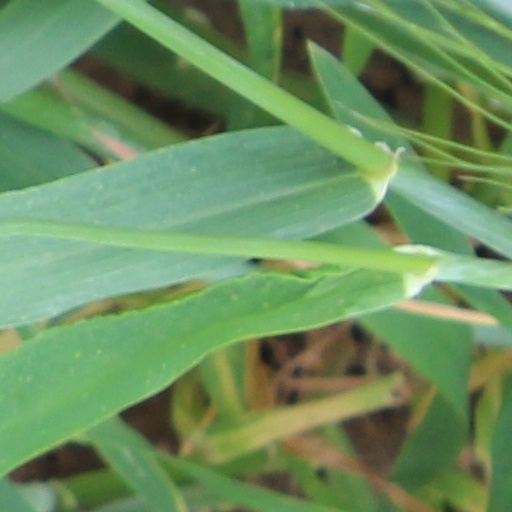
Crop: wheat